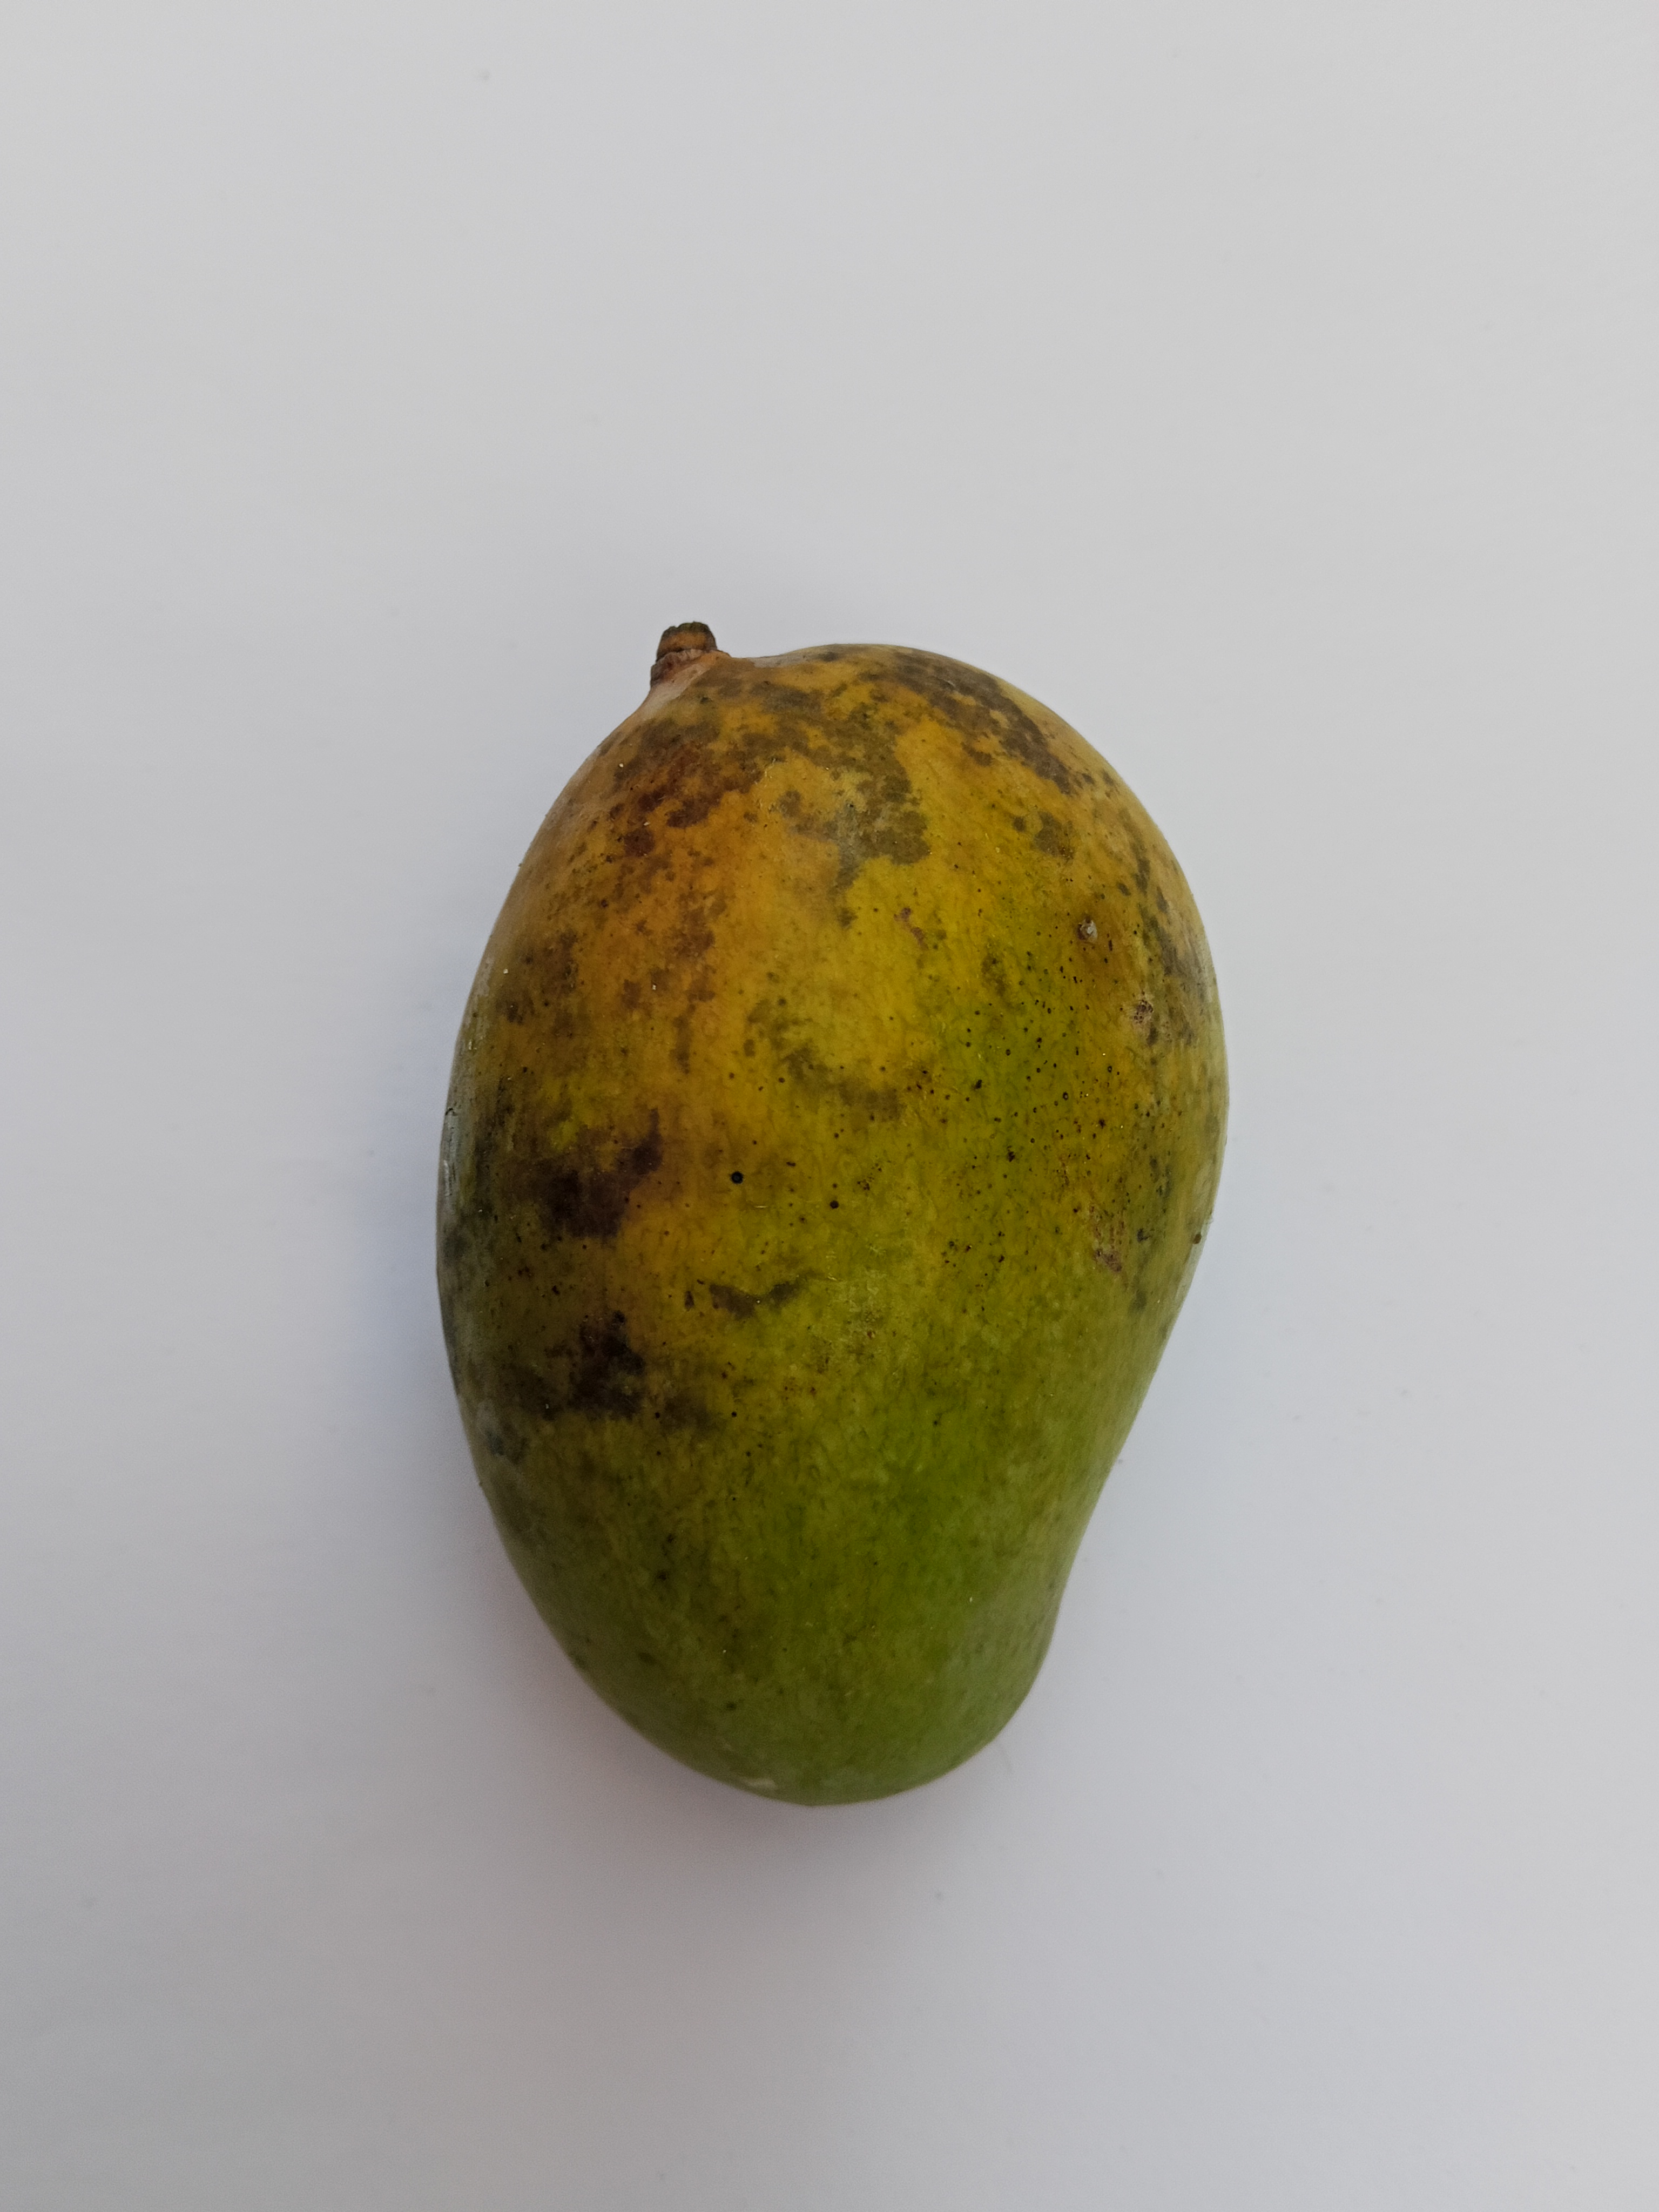
Mango variety: Amrapali